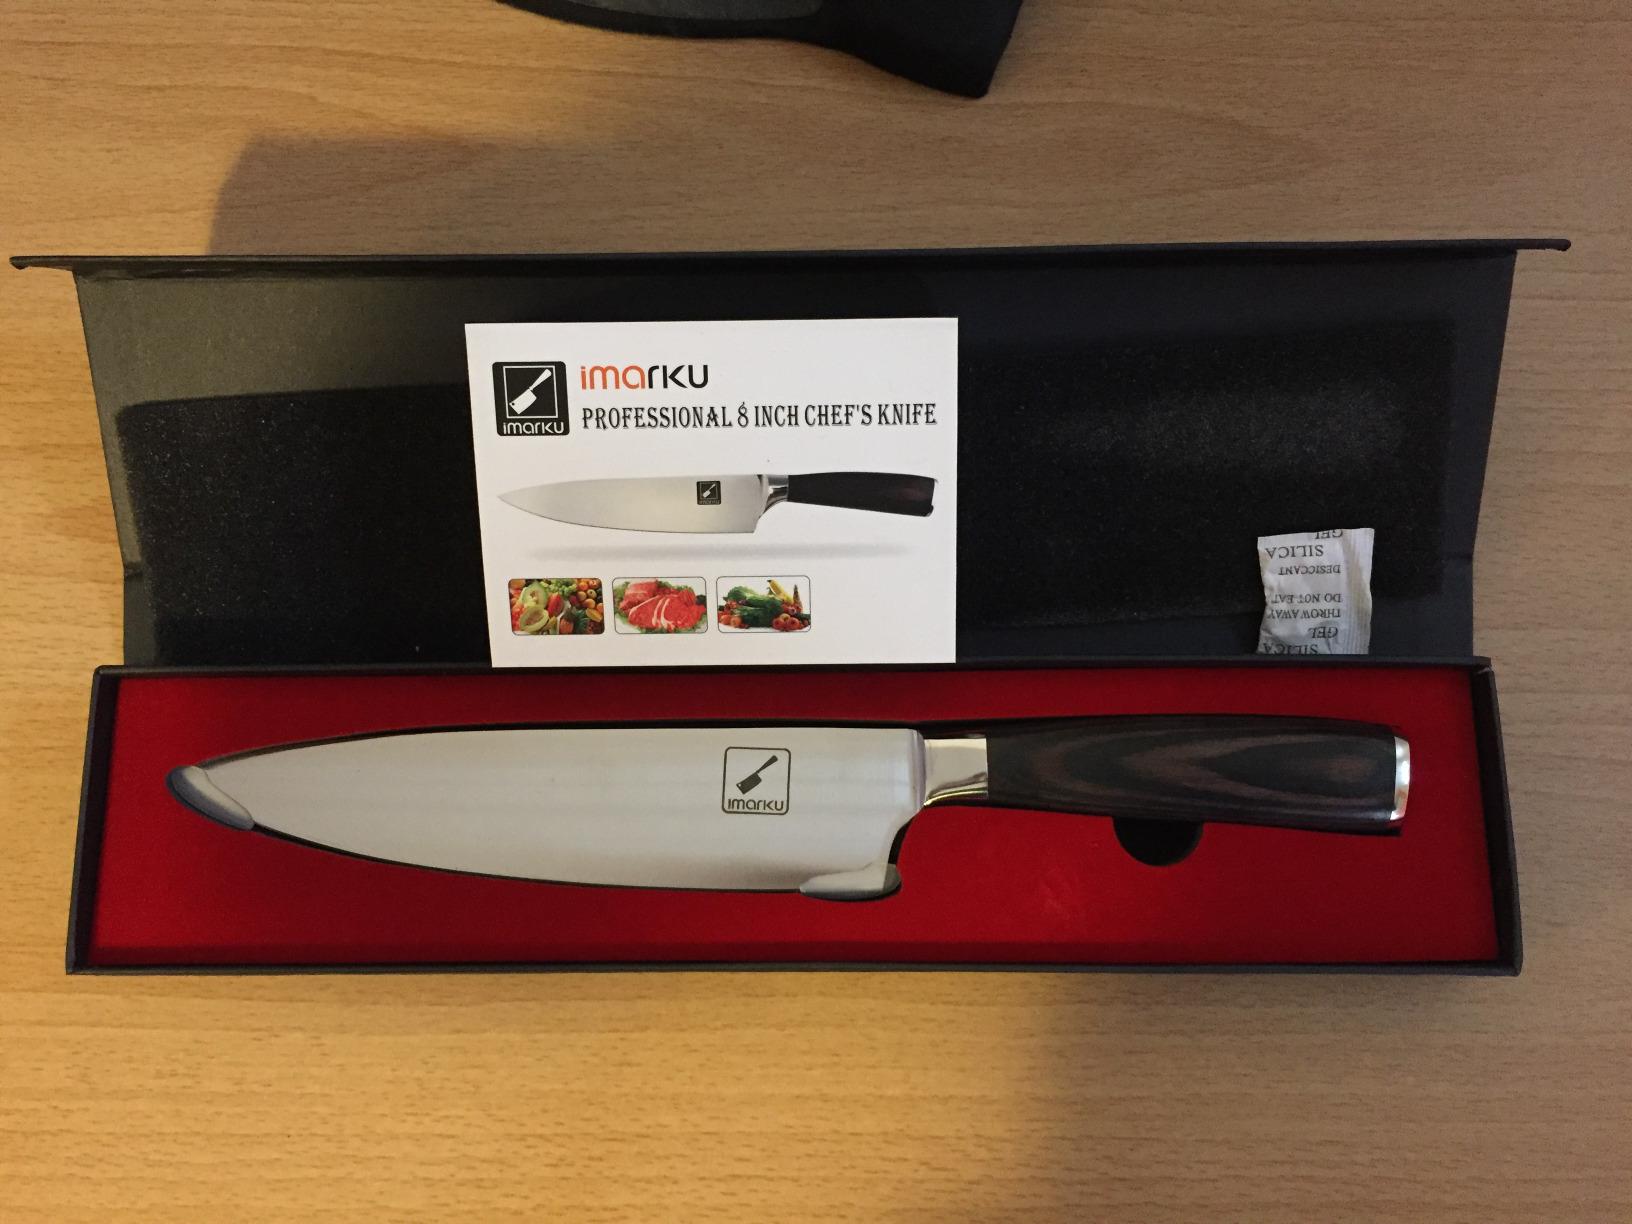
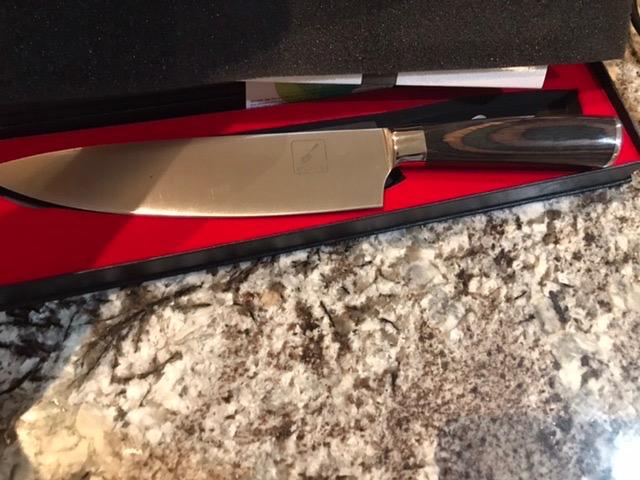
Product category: items_knife
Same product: yes